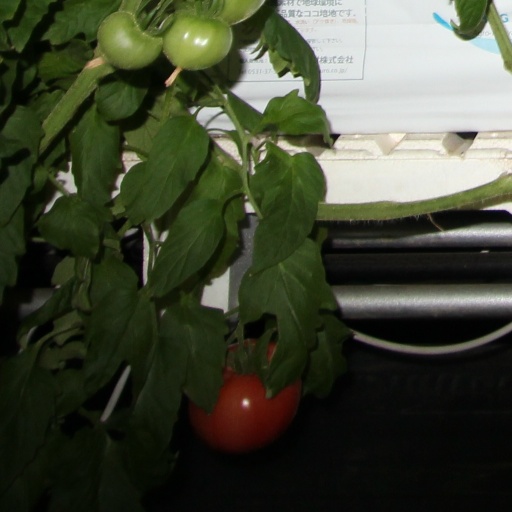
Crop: tomato